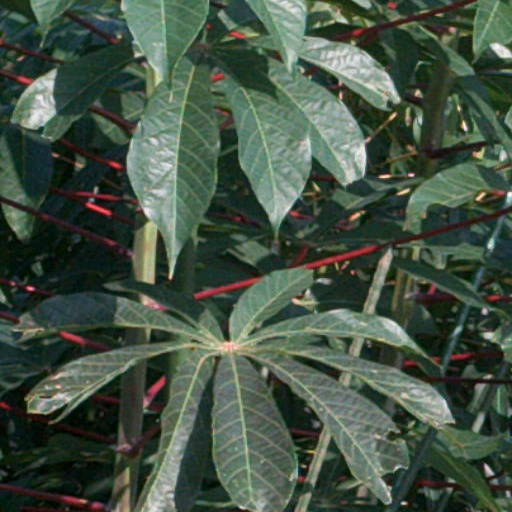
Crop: cassava